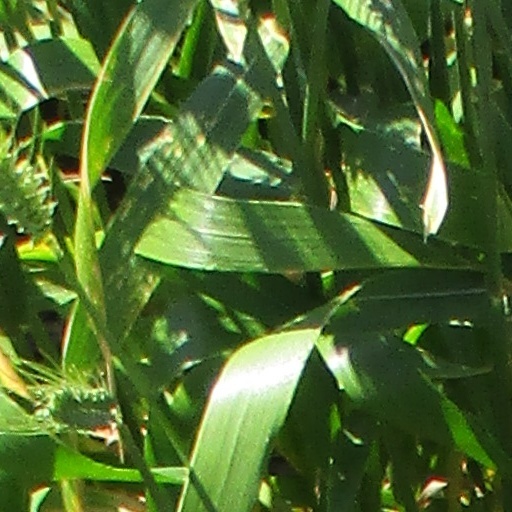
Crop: wheat